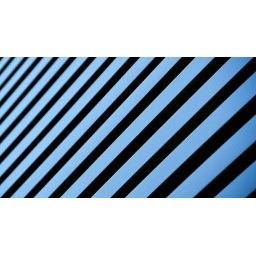
The lofts near my house have this cool blue siding on them.